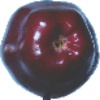
Label: Apple Red Delicious 1